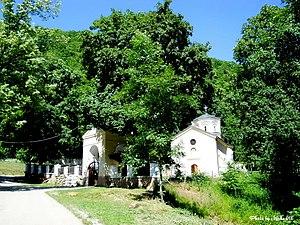
Le monastère de Pirkovac est un monastère orthodoxe serbe situé à Pirkovac, dans la municipalité de Svrljig et dans le district de Nišava, en Serbie. Il est inscrit sur la liste des monuments culturels protégés de la République de Serbie.